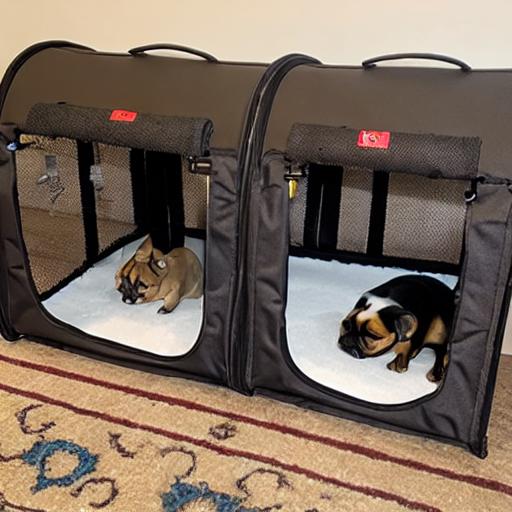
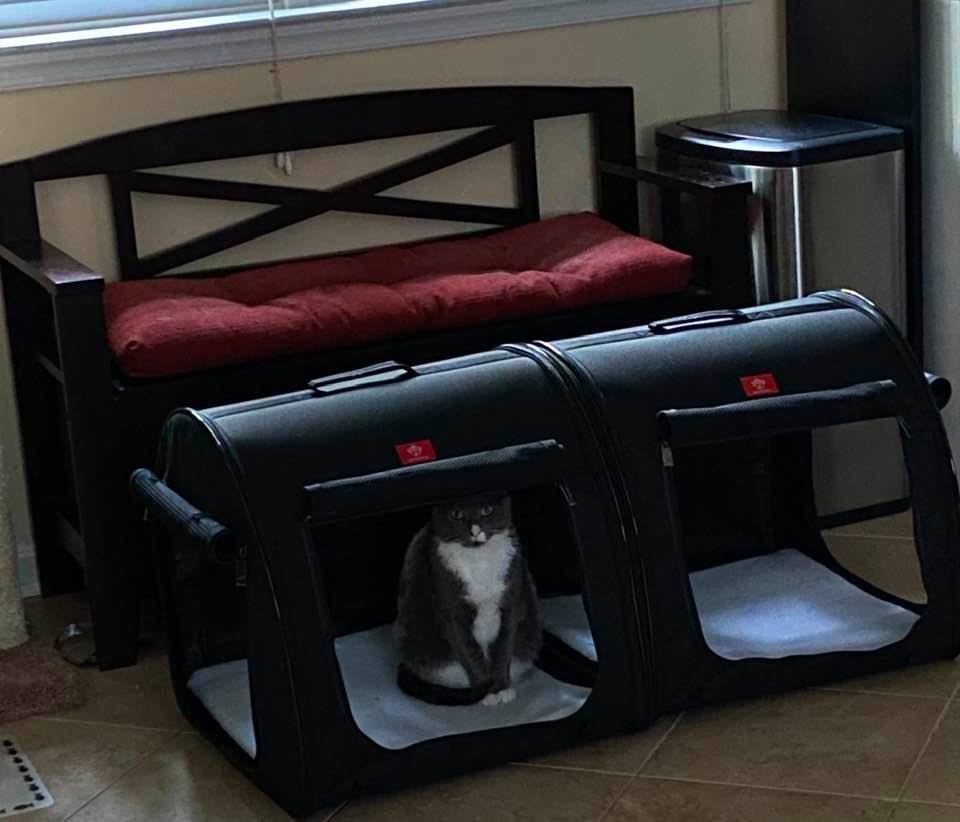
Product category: items_kennel
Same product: no